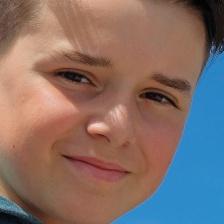
Label: faces